Kodachrome

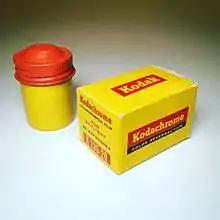
Kodachrome K135 20 Color Reversal film

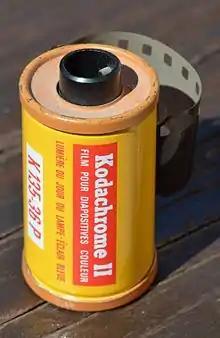
Kodachrome II – film for color slides; the 35 millimeter still photography format is shown above

Kodachrome was the first color film to be successfully mass-marketed that used a subtractive color method. Previous materials, such as Autochrome and Dufaycolor, had used the additive screenplate methods. Until its discontinuation, Kodachrome was the oldest surviving brand of color film. It was manufactured for 74 years in various formats to suit still and motion picture cameras, including 8mm, Super 8, 16mm for movies (exclusively through Eastman Kodak), 35mm for movies (exclusively available through Technicolor Corp as "Technicolor Monopack") and 135, 120, 110, 126, 828 and large format for still photography.